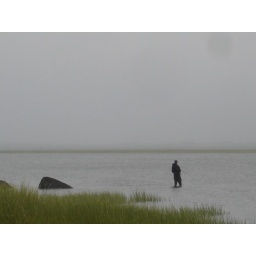
at the beach by Lauren's house